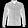
Label: Coat